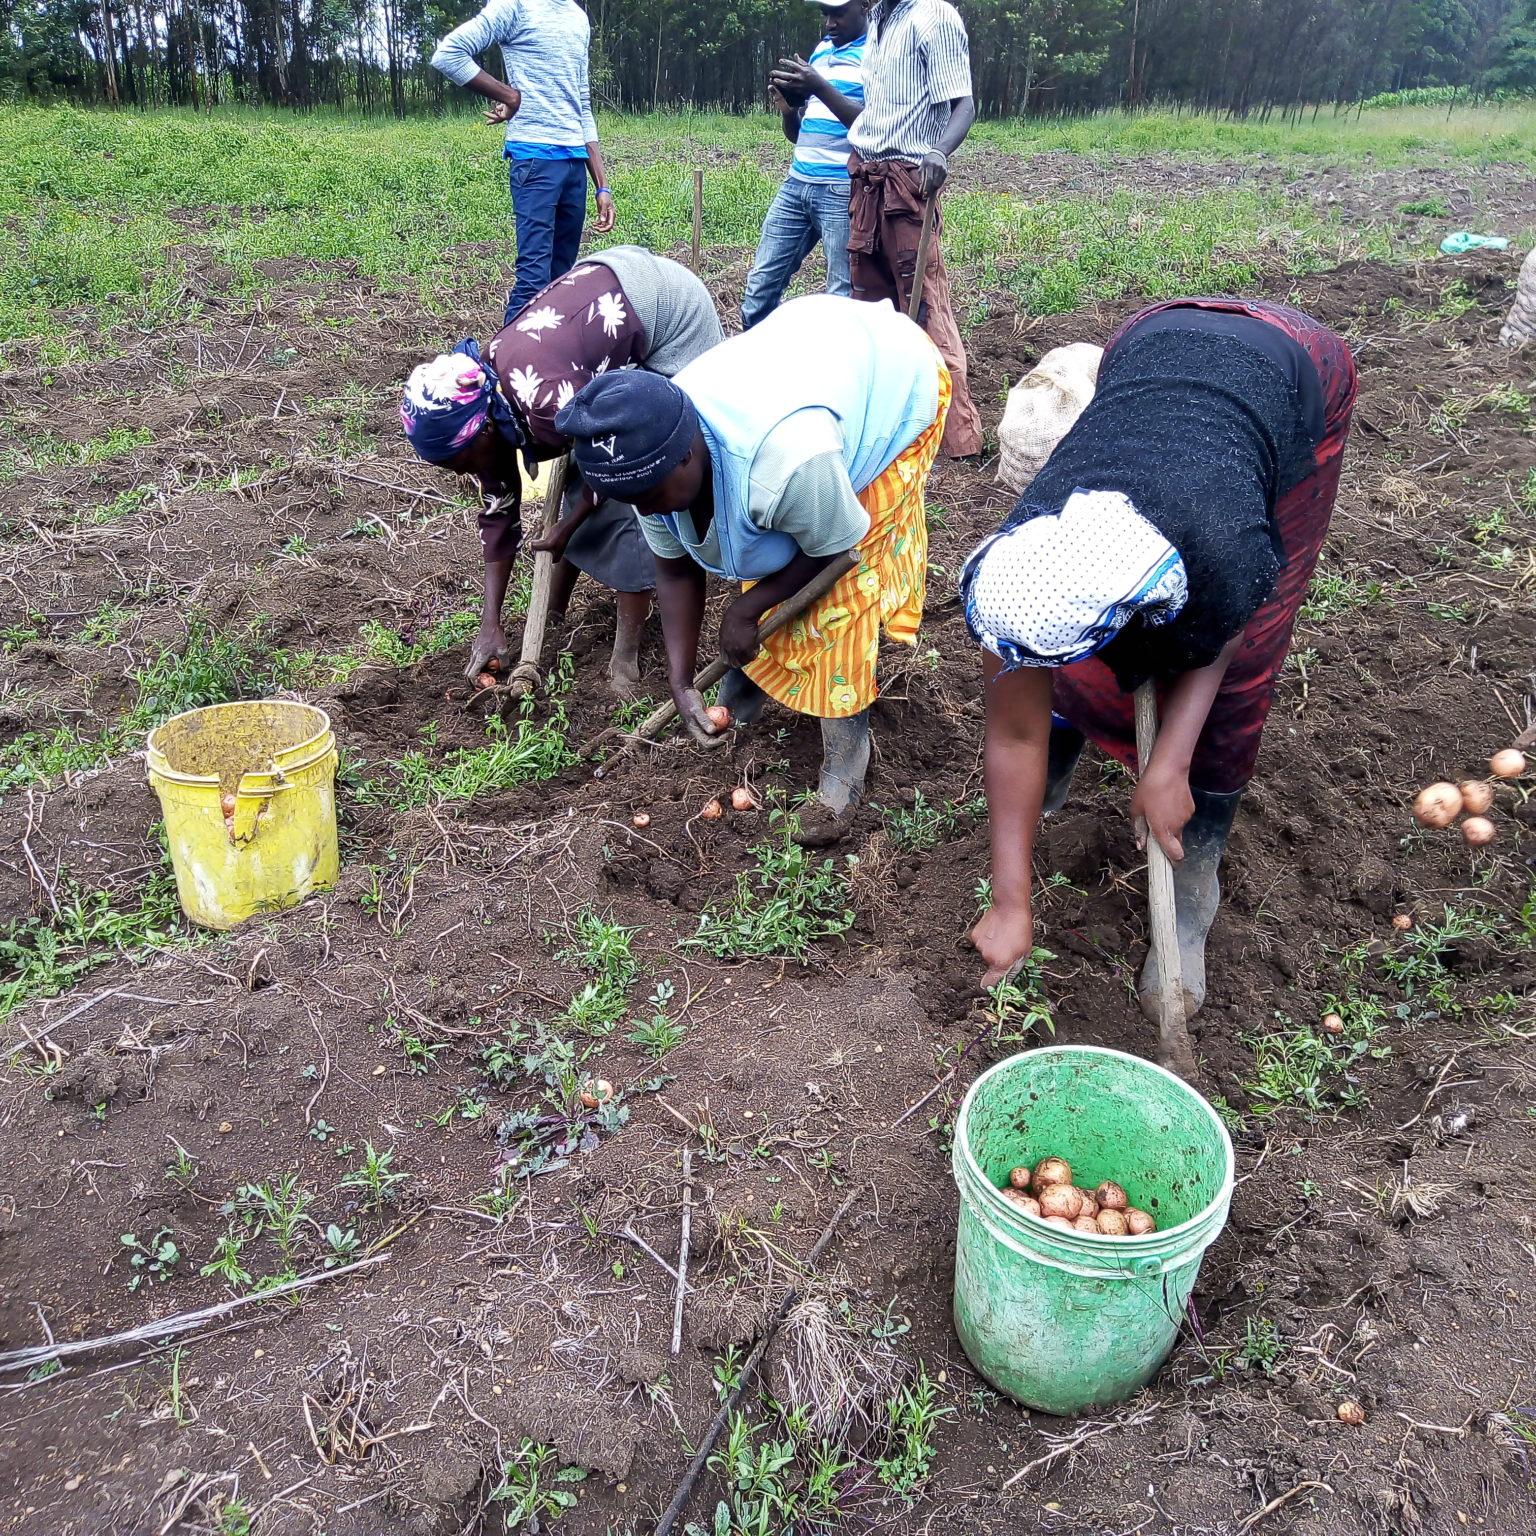
Watu sita wa jinsia tofauti ya kike na ya kiume wakiwa ndani ya shamba kubwa, ambapo wanawake wanafanya shughuli za kilimo cha viazi mviringo kwa lengo la kuuza ili kujipatia kipato na matumizi ya chakula nyumbani.